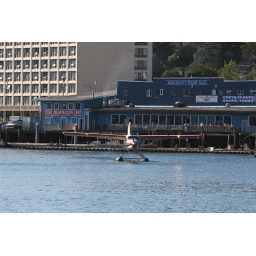
We had excellent fish 'n chips on the deck at the restaurant in the blue building.